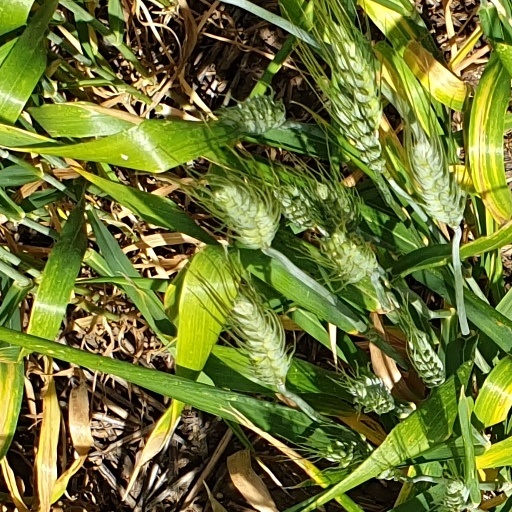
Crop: wheat